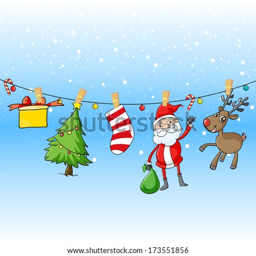
illustration of the hanging symbols